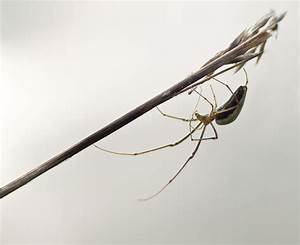
Label: ragno